Impact of the COVID-19 pandemic on basketball

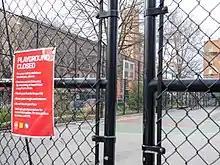
In many New York City parks, hoops were removed from basketball courts to discourage people being in groups.

On 6 March 2020, in the first round of the NCAA Division III men's basketball tournament, a game played at Johns Hopkins University between Yeshiva University and Worcester Polytechnic Institute became the first U.S. sporting event to be played without fans in attendance, after a student at Yeshiva University tested positive for COVID-19.